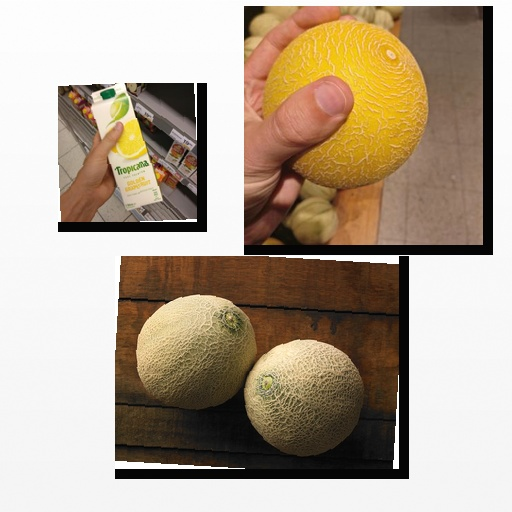
Food items: grapefruit_juice, melon, cantaloupe